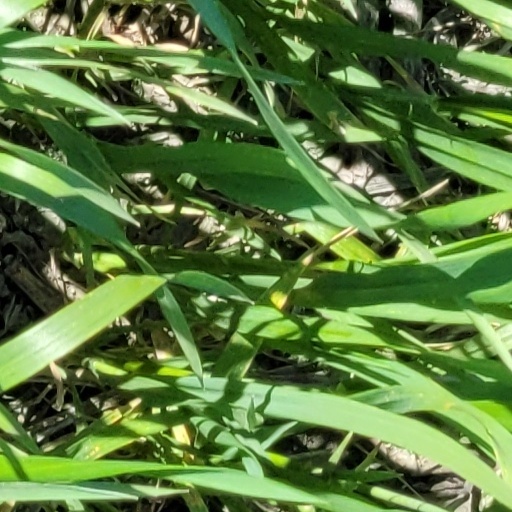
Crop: wheat